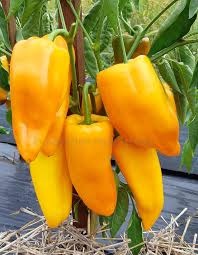
Label: capsicum